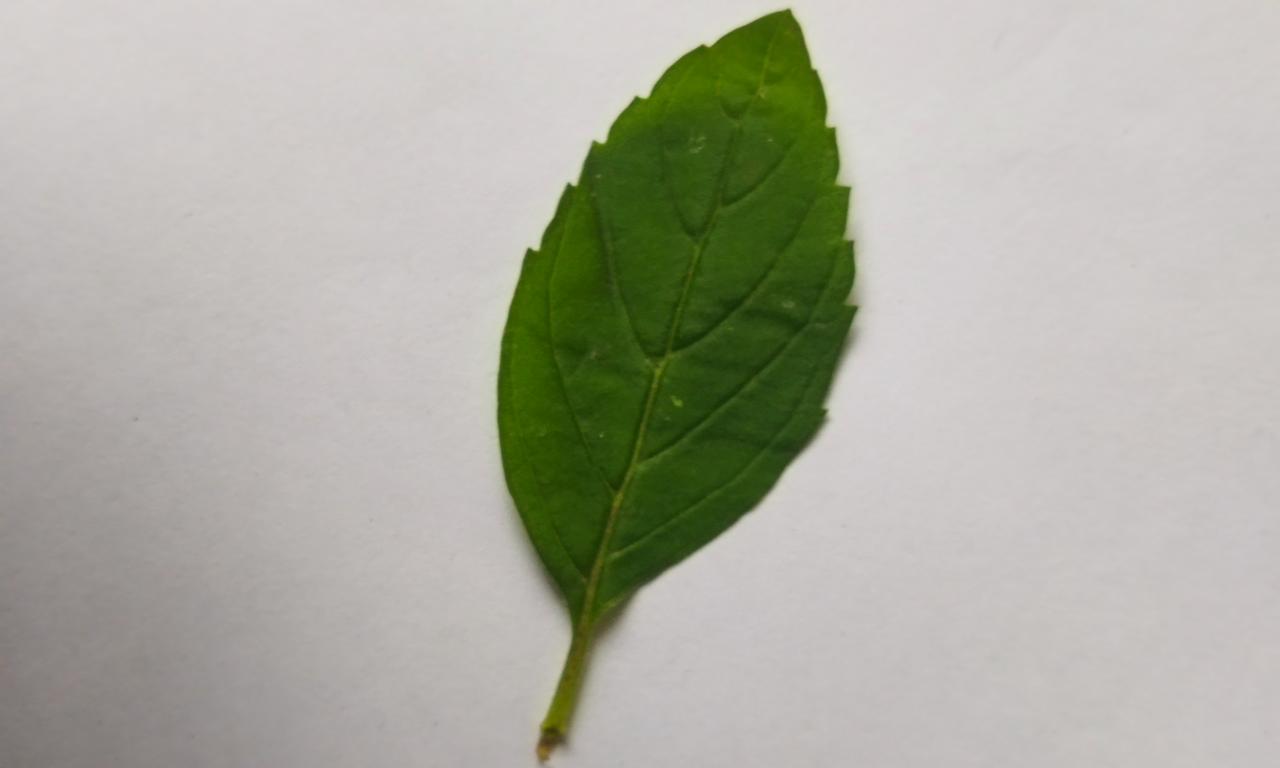
Label: Fresh